Moshe Ya'alon

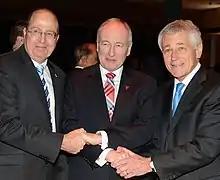
Ya'alon with Rob Nicholson, Canadian Minister of National Defence, and Chuck Hagel, US Secretary of Defense, at the Halifax International Security Forum 2013

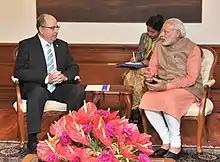
Ya'alon meeting with Indian Prime Minister Narendra Modi, 2015

In 1968, Ya'alon was conscripted into the Israel Defense Forces, and volunteered as a paratrooper in the Paratroopers Brigade. He served as a soldier and a squad leader in the brigade's 50 battalion and fought in the War of Attrition. He was discharged in 1971.